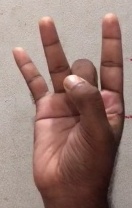
ASL sign: 8